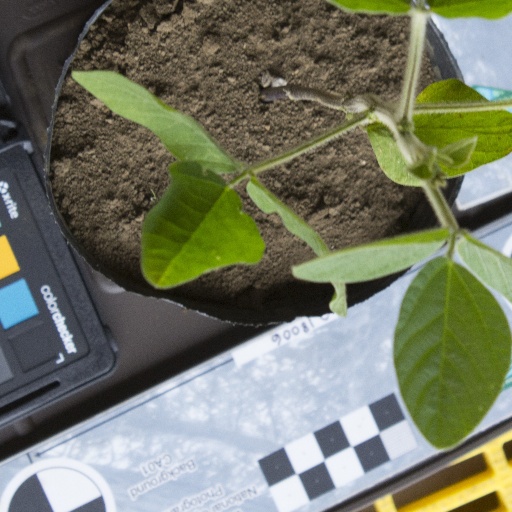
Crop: soybean